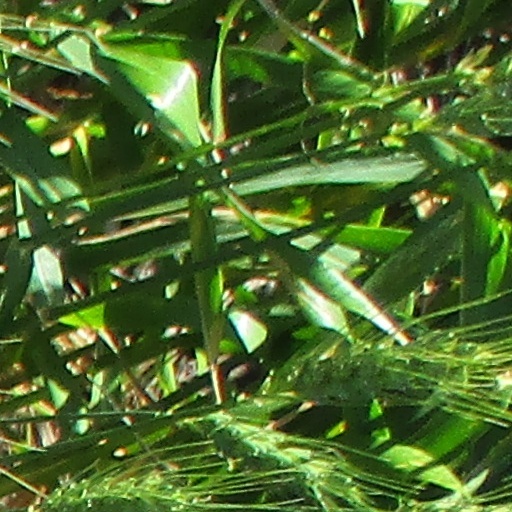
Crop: wheat